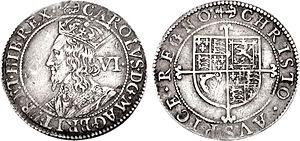
Charles Iᵉʳ, né le 19 novembre 1600 à Dunfermline et mort le 30 janvier 1649 à Londres, est roi d'Angleterre, d'Écosse et d'Irlande de 1625 à son exécution en 1649.